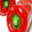
Label: sweet_pepper